Ronald Wingate

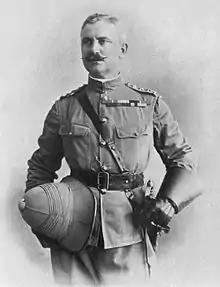
Reginald Wingate, Ronald Wingate's father

Wingate was the son of Reginald Wingate, a British general who held important positions in Egypt and Sudan, and his wife Catherine Wingate. Wingate was also a cousin of Lawrence of Arabia and a second cousin of Orde Wingate. Wingate spent his early childhood in Cairo with his family, but in 1889 he was sent to live in England and enter school. From a very young age, he hoped to follow his father into military service, and he began his education at Bradfield College planning to join the Royal Navy. While at Bradfield; however, Wingate discovered that he could not pass the Navy's medical exam because he was severely near-sighted and decided to instead pursue a civil service career.